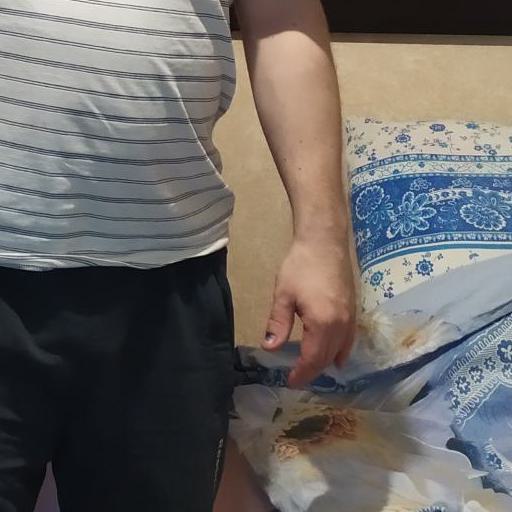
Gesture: no_gesture